Boycott

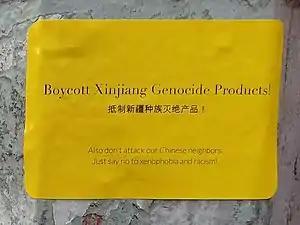
"Boycott Xinjiang Genocide Products! Also don't attack our Chinese neighbors. Just say no to xenophobia and racism!" sticker on New York University campus in 2020

Boycotts are legal under common law. The right to engage in commerce, social intercourse, and friendship includes the implied right not to engage in commerce, social intercourse, and friendship. Since a boycott is voluntary and nonviolent, the law cannot stop it. Opponents of boycotts historically have the choice of suffering under it, yielding to its demands, or attempting to suppress it through extralegal means, such as force and coercion.